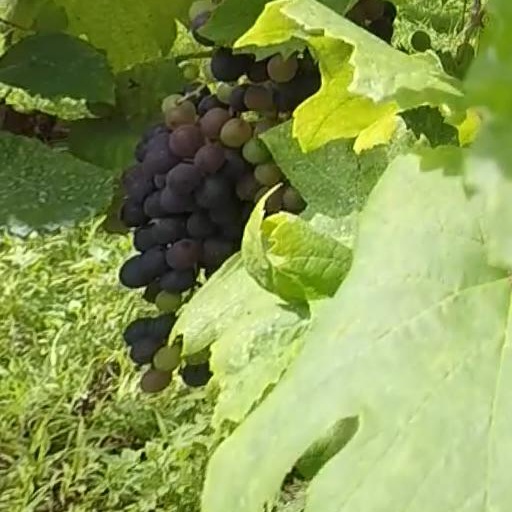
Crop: grape